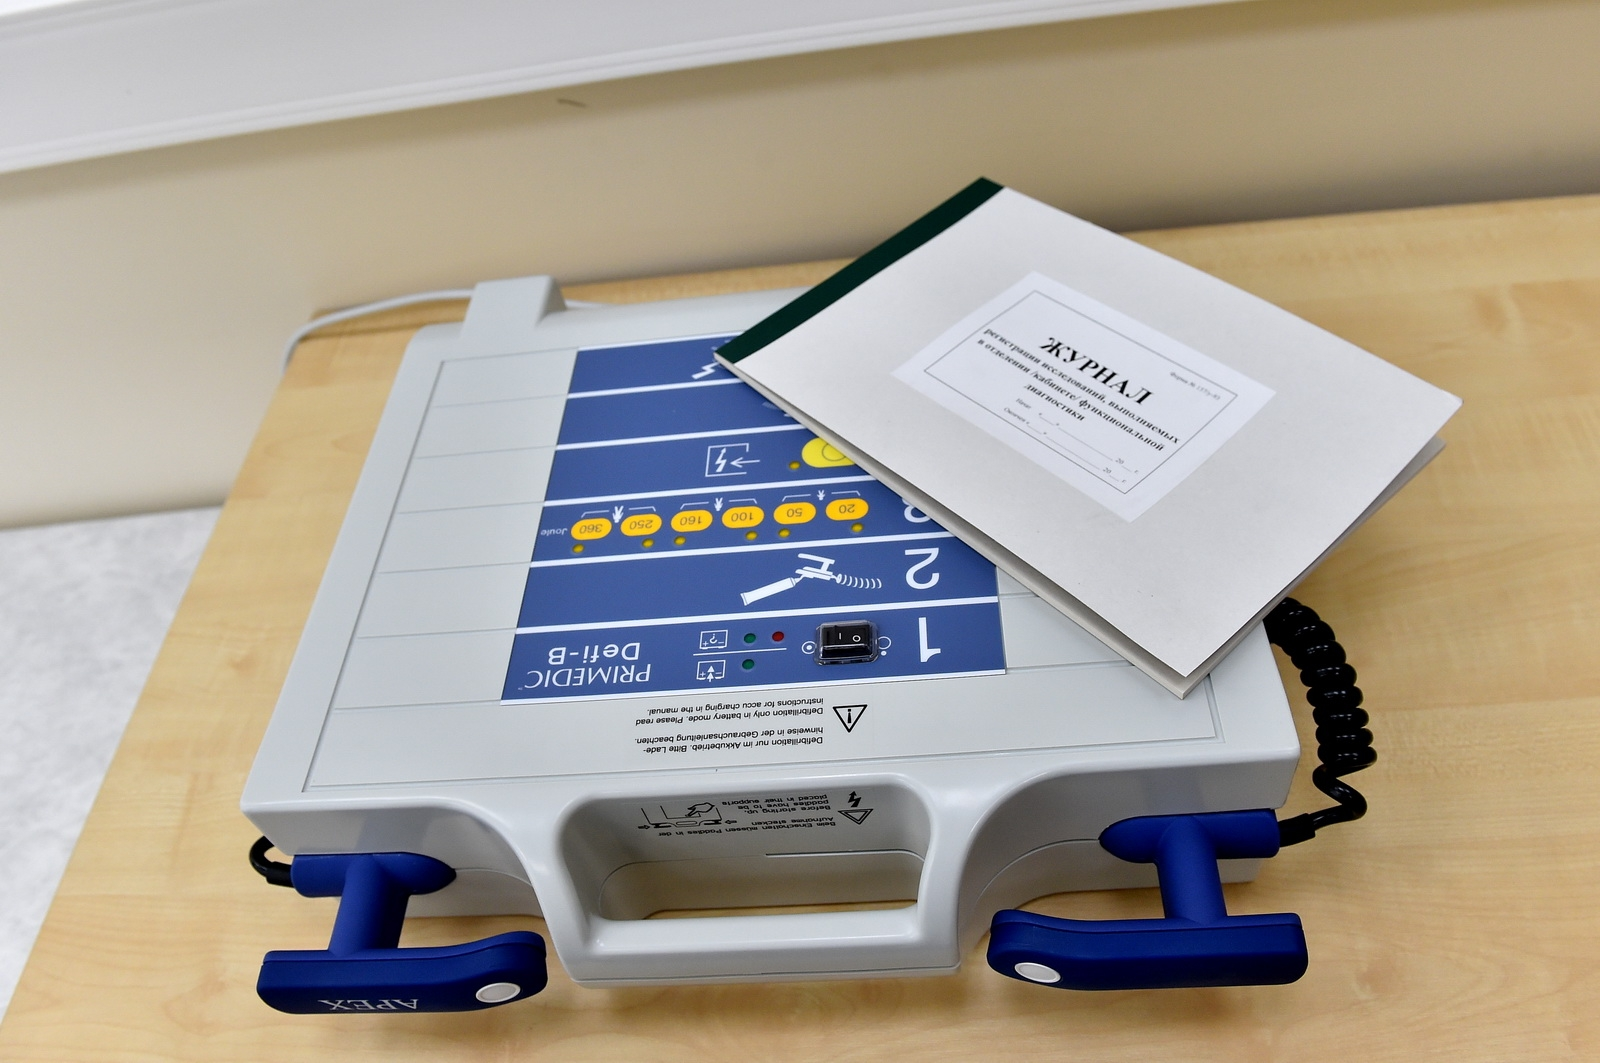
Новая поликлиника на Волжском бульваре (ЮВАО). С. Собянин, М. Хуснуллин
Specialty: medical-devices
Image credit: stroi.mos.ru